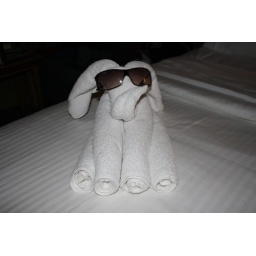
Every night, Elvis, our room steward, would leave us a towel animal in the cabin.